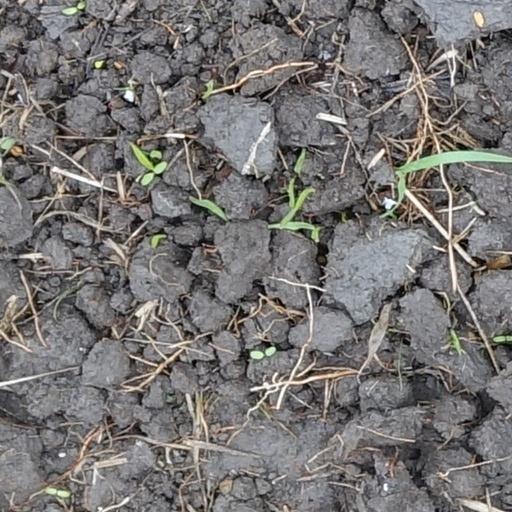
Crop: wheat